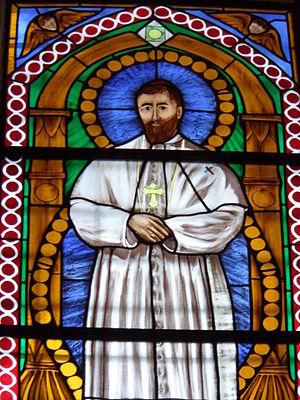
Cette liste de saints concerne les saints, bienheureux, et vénérables reconnus comme tels par l'Église catholique, ayant vécu au XXᵉ siècle. Sur cette période, l'Église a donné comme modèles évangéliques 152 saints et 2 038 bienheureux.
Giuseppe Di Donna, en religion Giuseppe della Vergine, était un prêtre catholique italien, de l'Ordre des Trinitaires. Il est connu pour avoir été missionnaire à Madagascar dans les années 1930, avant d'être nommé évêque d'Andria. La cause pour sa béatification étant en cours, l'Église catholique l'a reconnu vénérable.